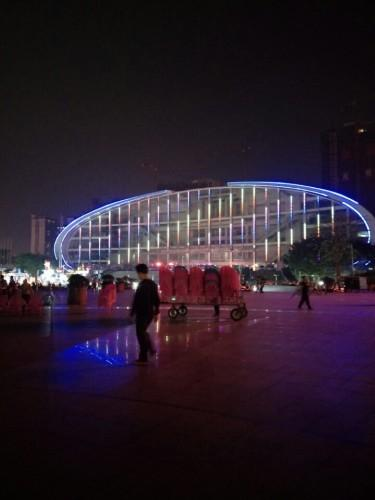
地标名称：玉林国际会展中心
所在城市：玉林市·玉州区